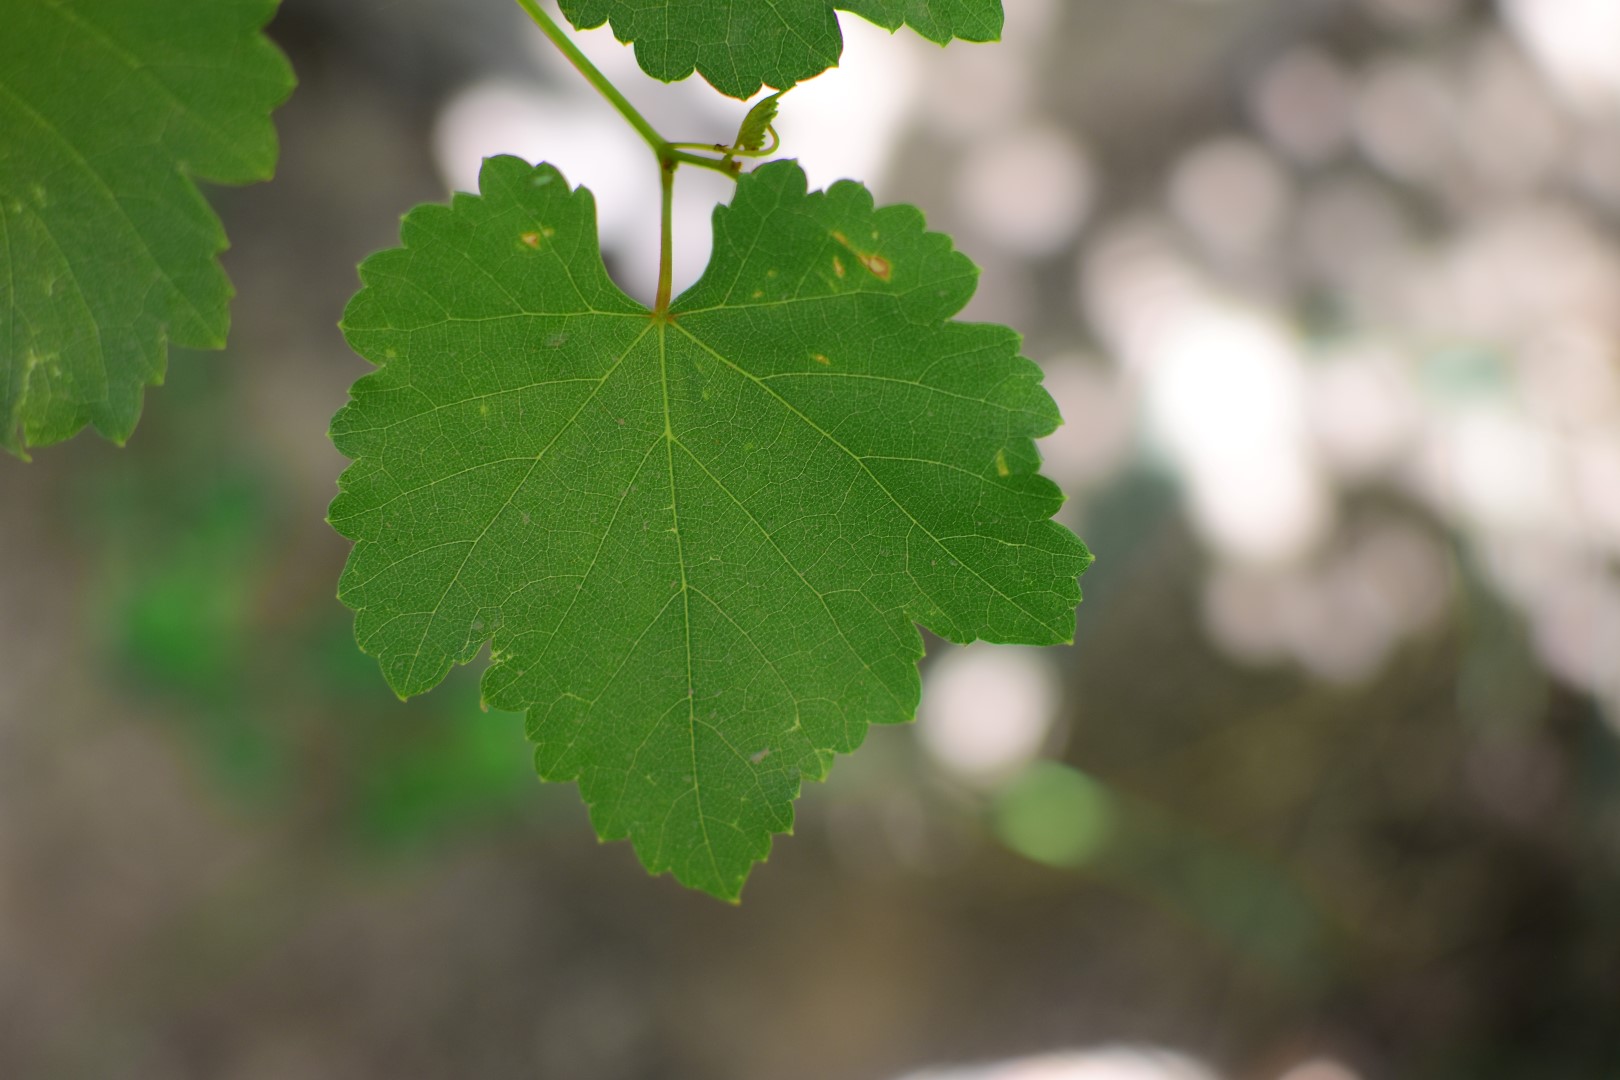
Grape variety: Frinsi